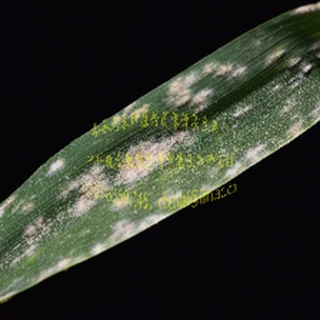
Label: wheat_mildew